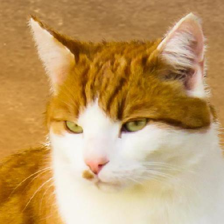
Label: animals